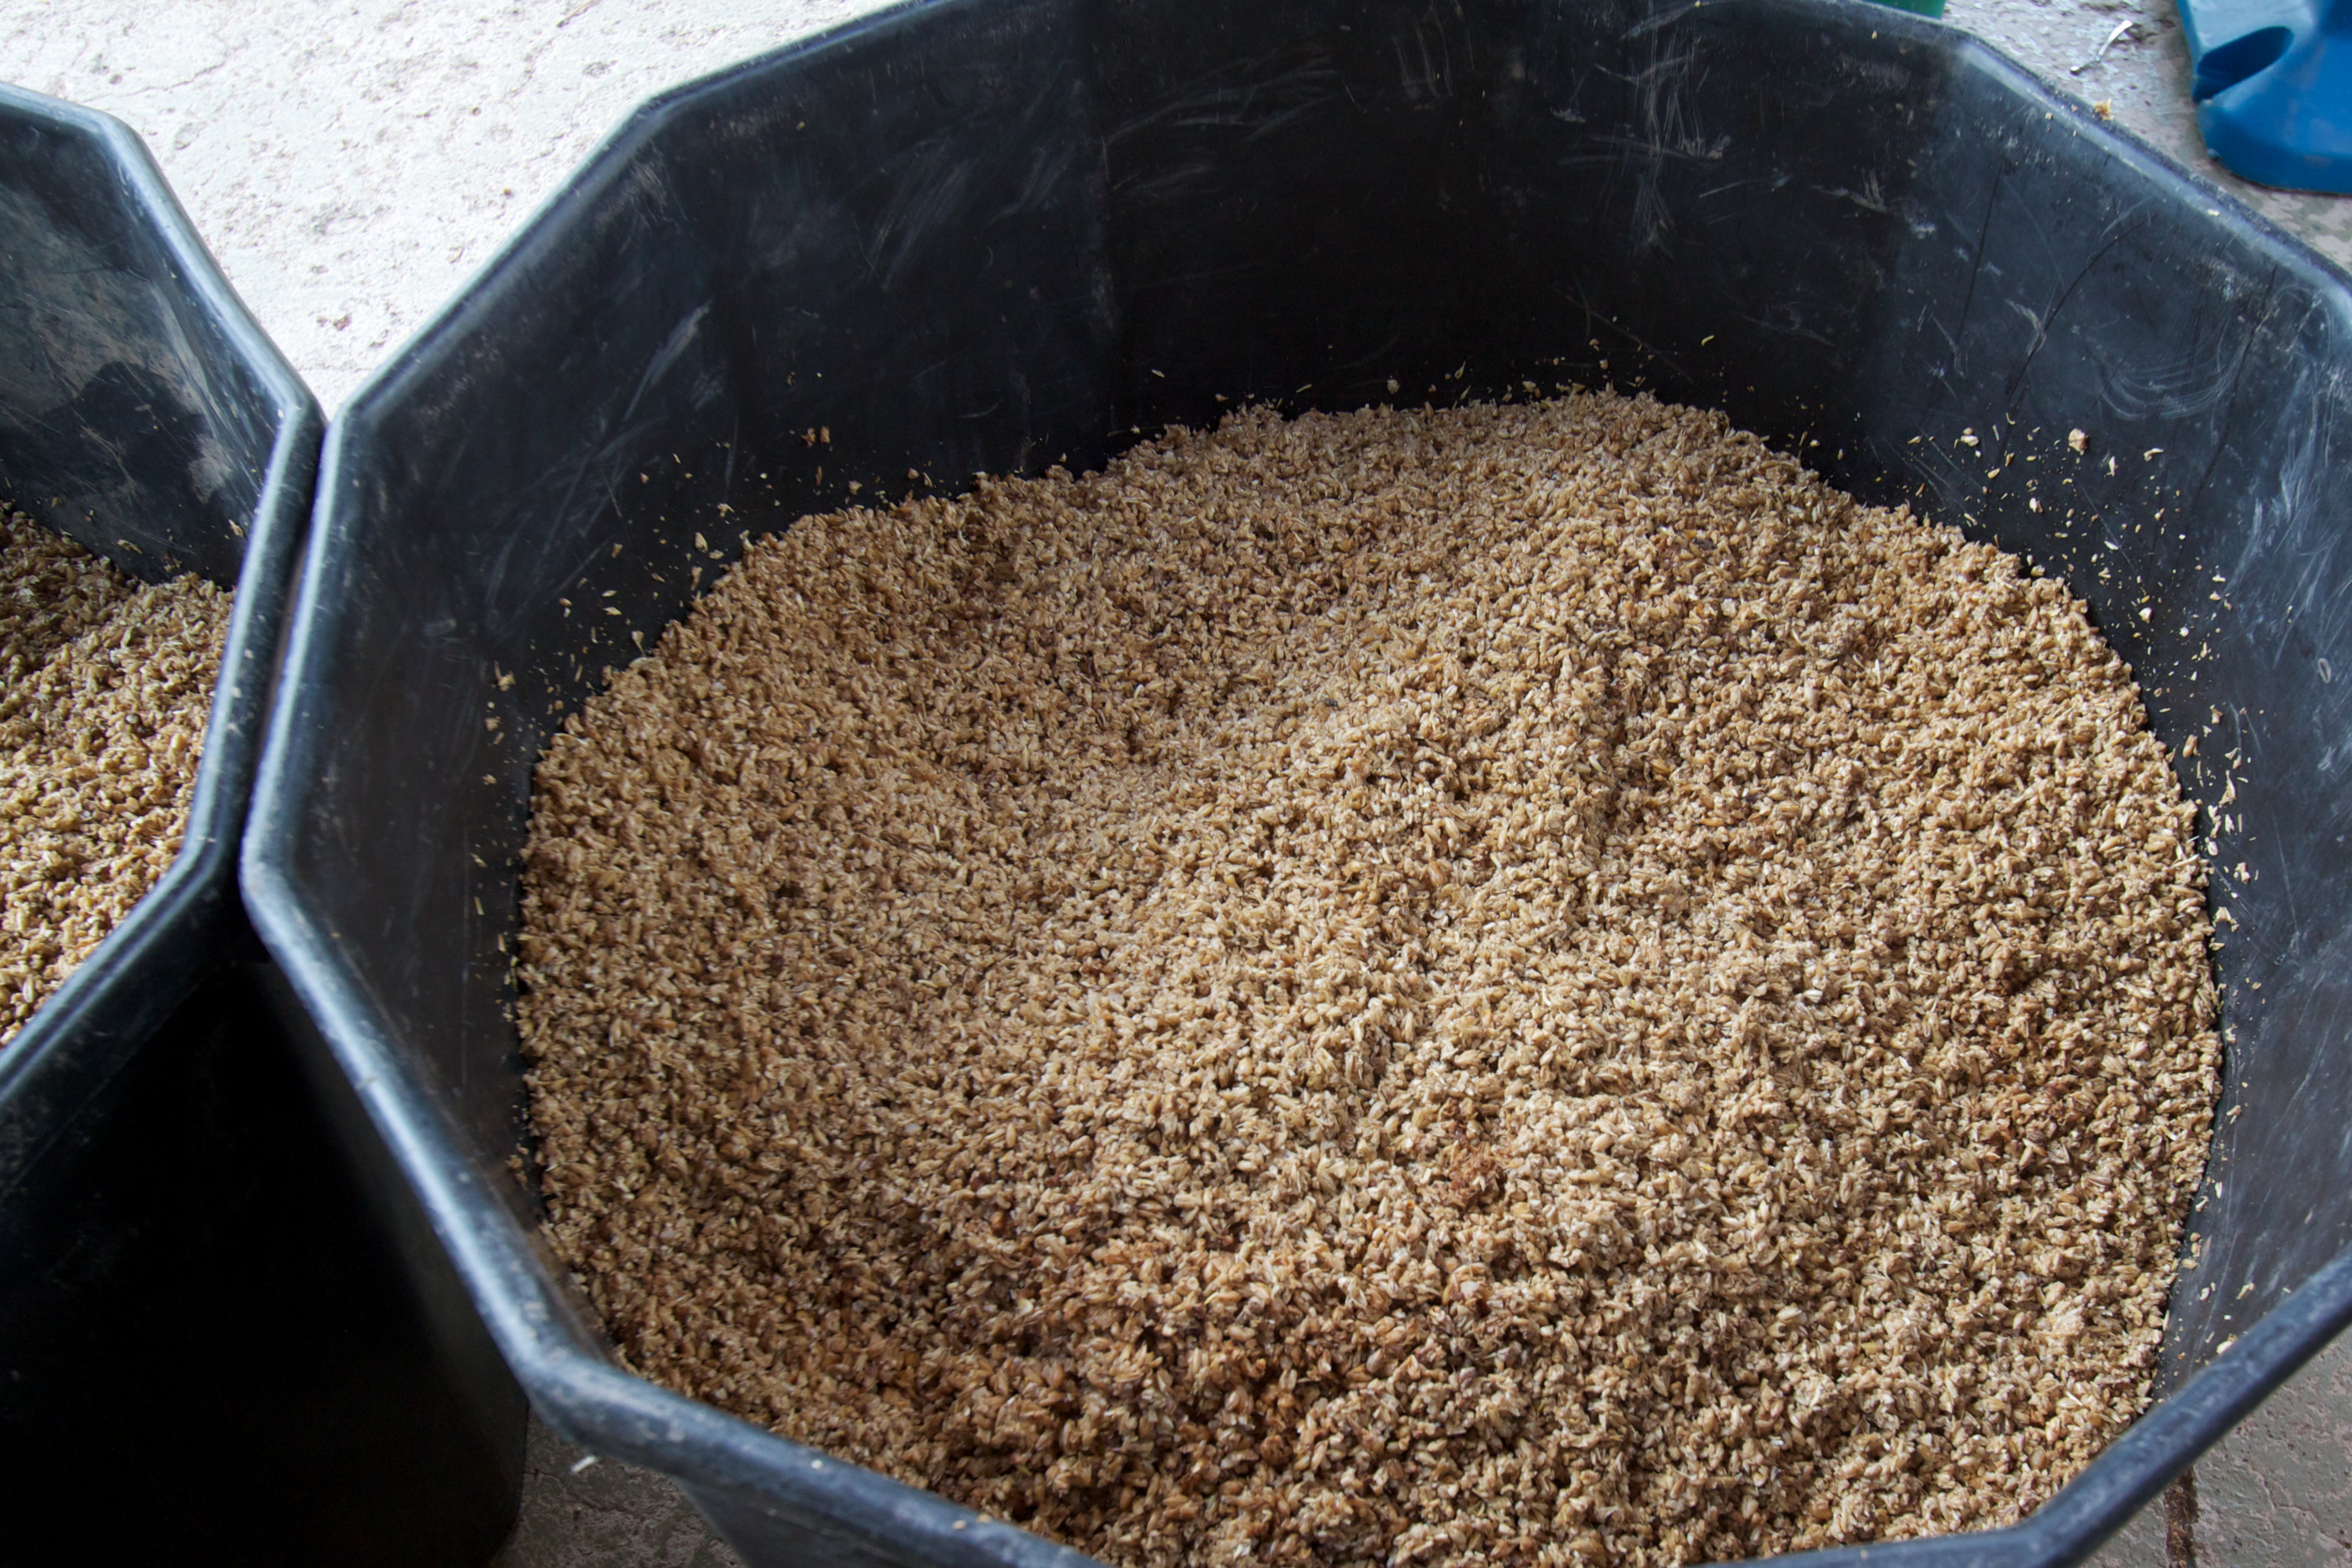
food, produce, soil, thatbrewery, grass family